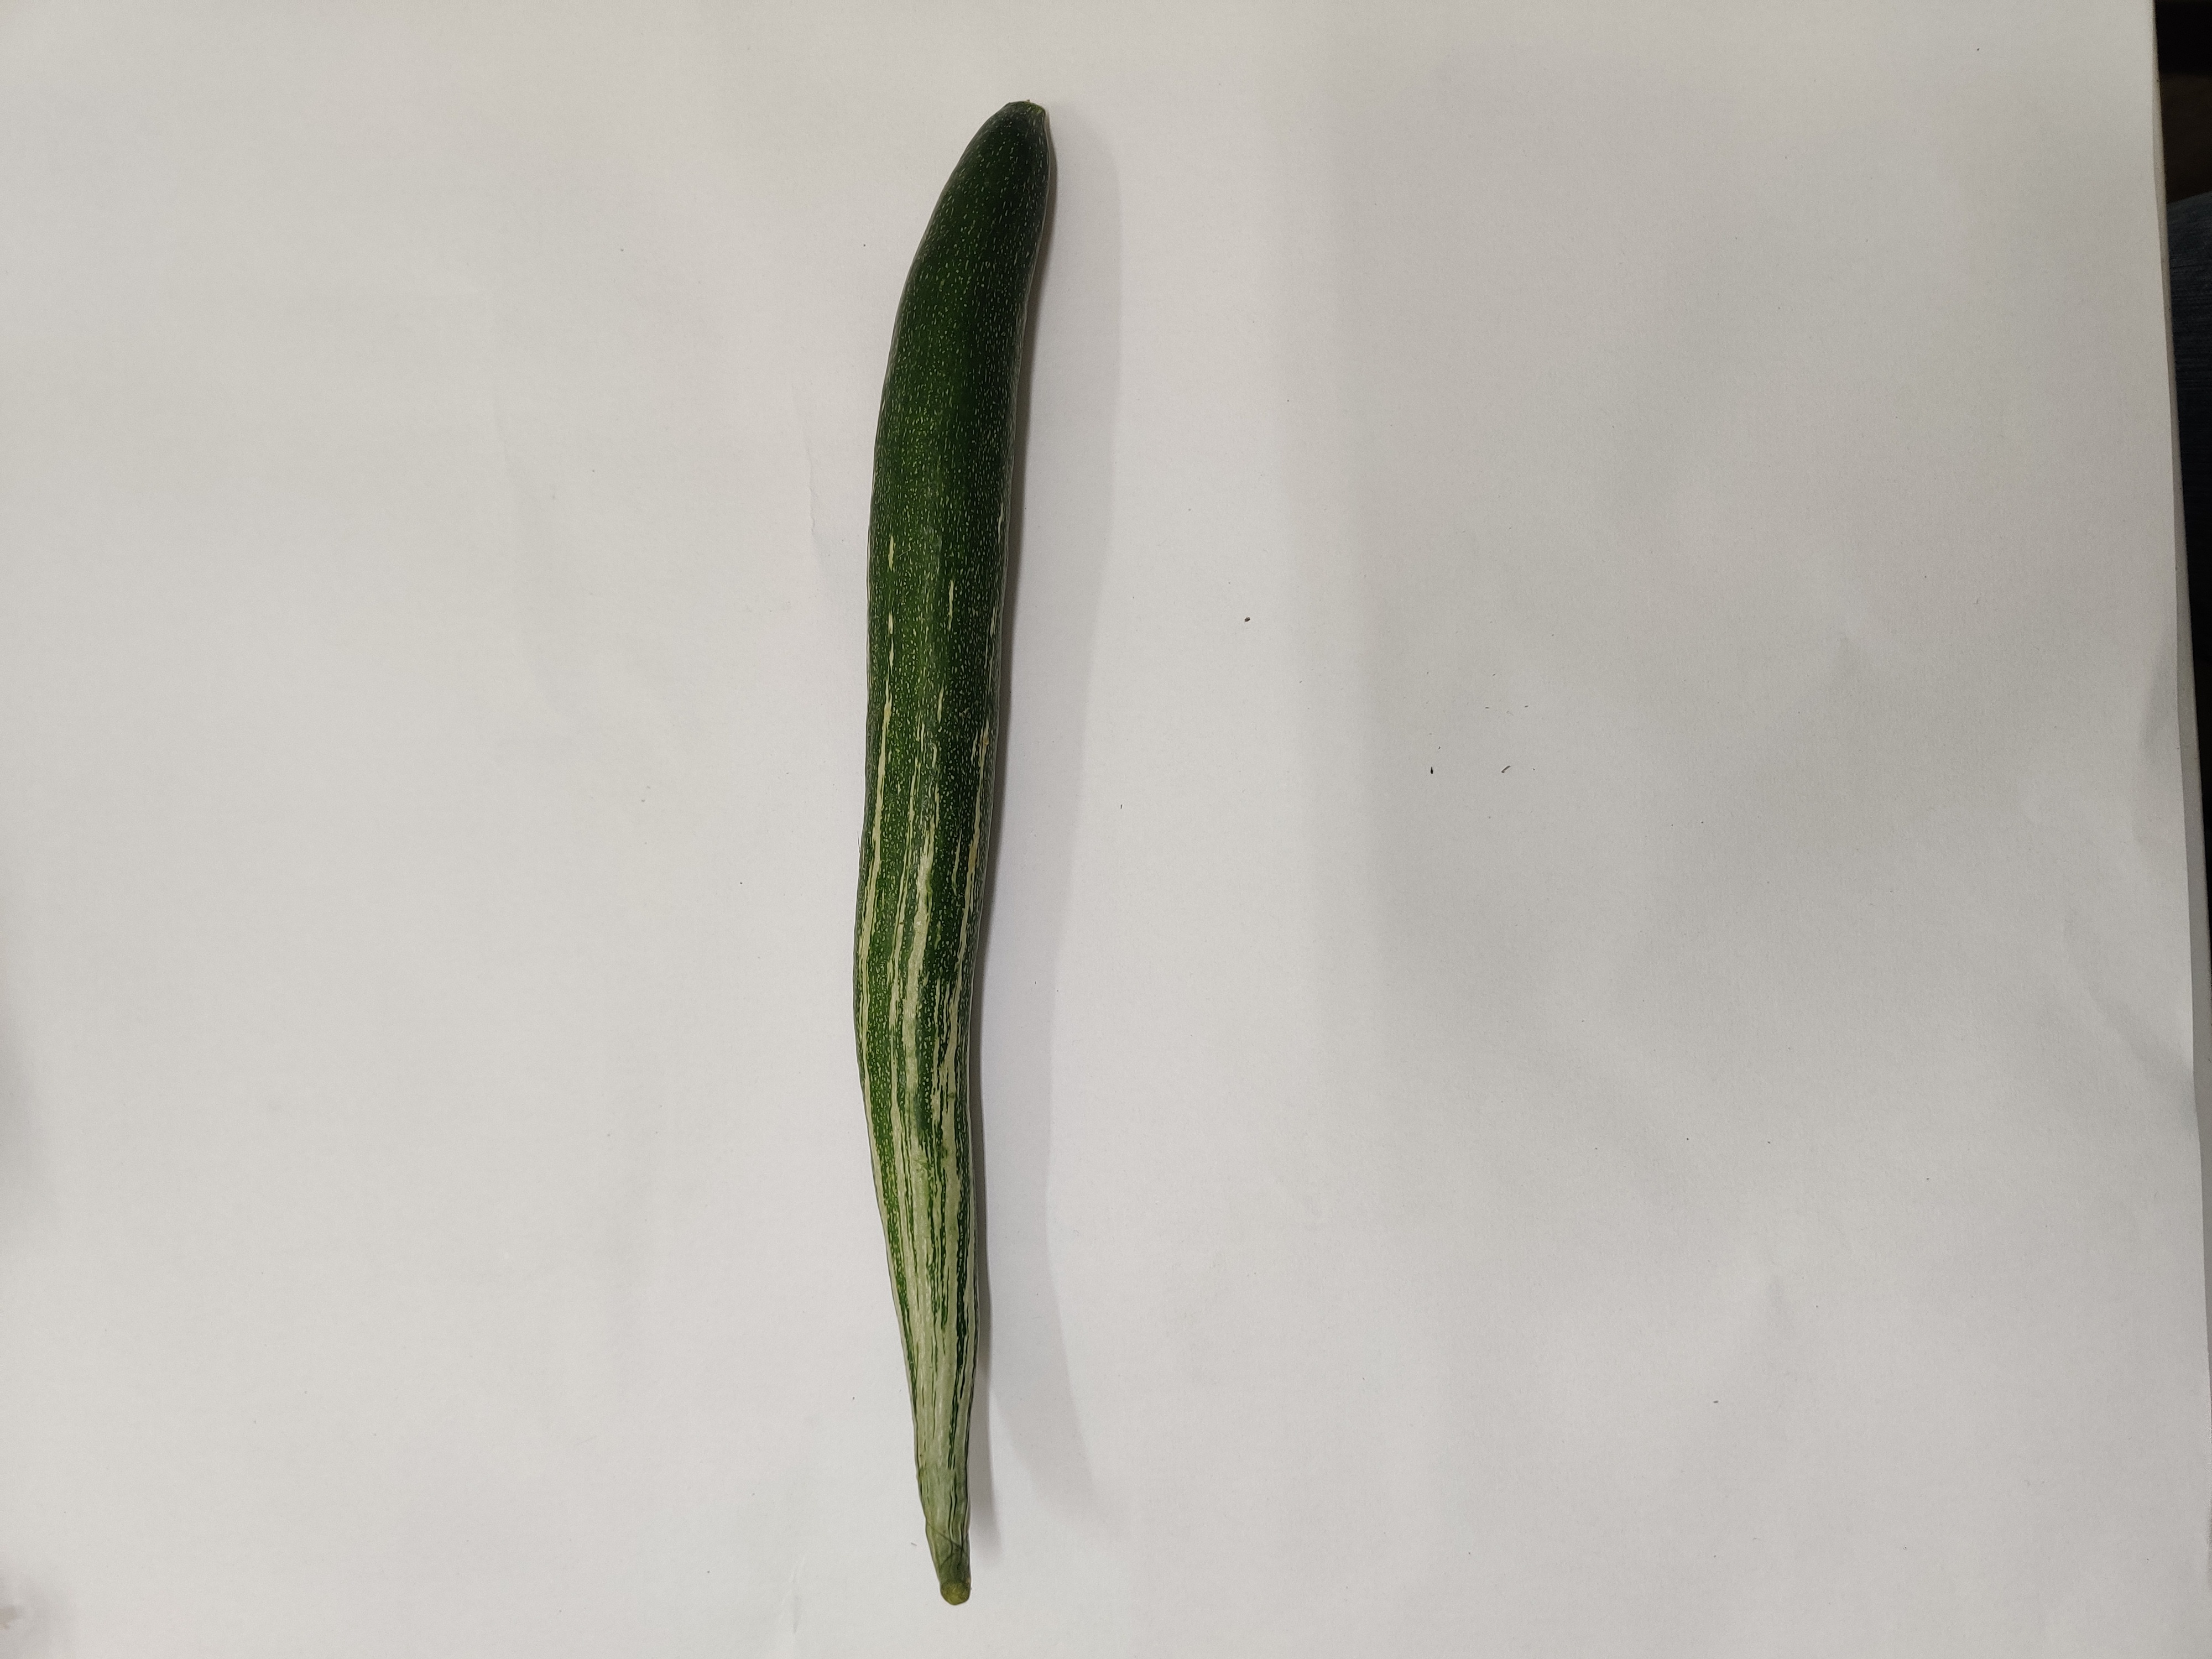
Crop: Snake Gourd
Condition: Fresh